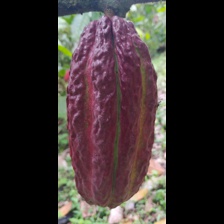
Label: sana